2015 Baseball Hall of Fame balloting

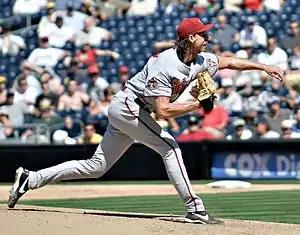
Randy Johnson

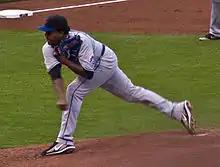
Pedro Martínez

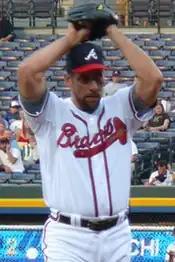
John Smoltz

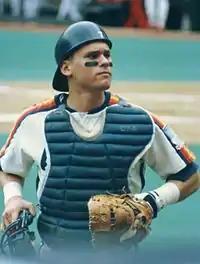
Craig Biggio

Elections to the Baseball Hall of Fame for 2015 proceeded according to rules most recently amended in 2014. As in the past, the Baseball Writers' Association of America (BBWAA) voted by mail to select from a ballot of recently retired players, with results announced on January 6, 2015. Randy Johnson, Pedro Martínez, John Smoltz and Craig Biggio were elected to the Hall of Fame. It was the first time since that the BBWAA elected four players in one year.